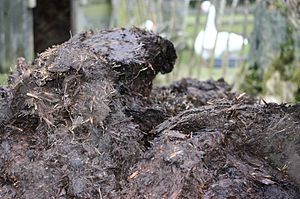
Organisk materiale
Eksempel på organisk materiale
"Organisk materiale eller organisk stof er en samlet betegnelse for alle levende og døde organismer, dyr, planter og mikroorganismer om f.eks. plankton og rådnende plantedele og sidst men ikke mindst dyrs ekskrementer. Denne ""suppe"" er en ren energibombe for mikroorganismerne.